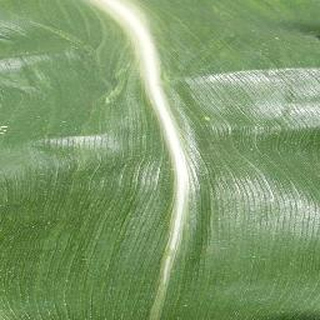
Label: healthy_corn